Greenbank railway station

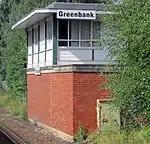
Greenbank signal box

The station was built by the West Cheshire Railway, a constituent of the Cheshire Lines Committee (CLC) and opened to passengers on 22 June 1870. The CLC continued to operate both goods and passenger services from the station, unaffected by the railway grouping of 1923, until the railway nationalisation of 1948. The station name was Hartford and Greenbank until 7 May 1973 when British Railways renamed the station Greenbank, to avoid confusion with the nearby station on the West Coast Main Line.